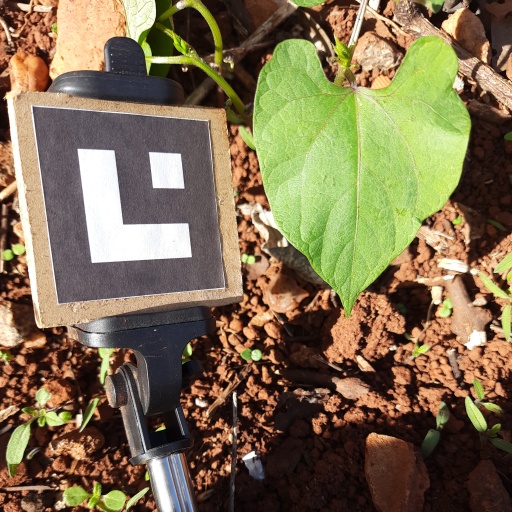
Observations: wavy surface, no eating holes, under sunlight